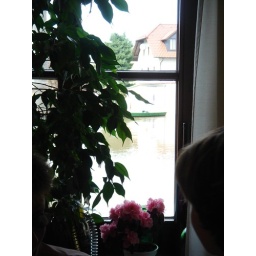
the flood along the river Elbe, near Dresden, Germany, April 2006view out of the window of a restaurant (&amp;quot;Elbklause&amp;quot;)